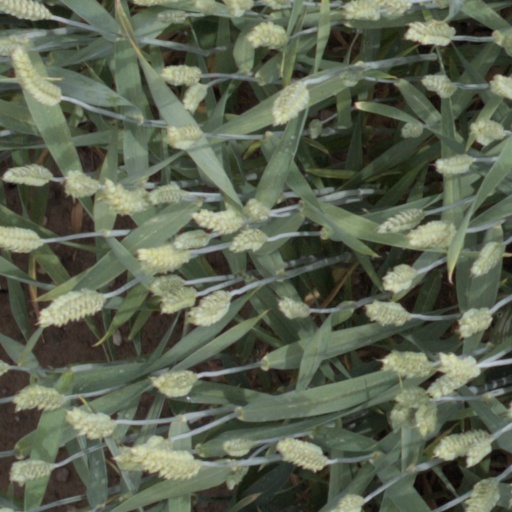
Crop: wheat